The Trap (1985 film)

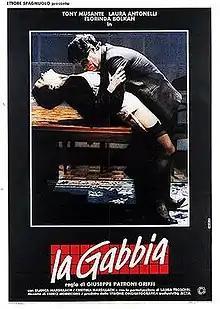
Italian theatrical release poster

The Trap, also known as Collector's Item, Dead Fright and The Cage, is a 1985 erotic thriller directed by Giuseppe Patroni Griffi (his last theatrical film), and starring Tony Musante, Laura Antonelli, and Florinda Bolkan. Famed Italian horror director Lucio Fulci contributed to the screenplay (this film was done during the time Fulci was recovering from hepatitis, so he was unable to direct it).